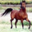
Label: horse